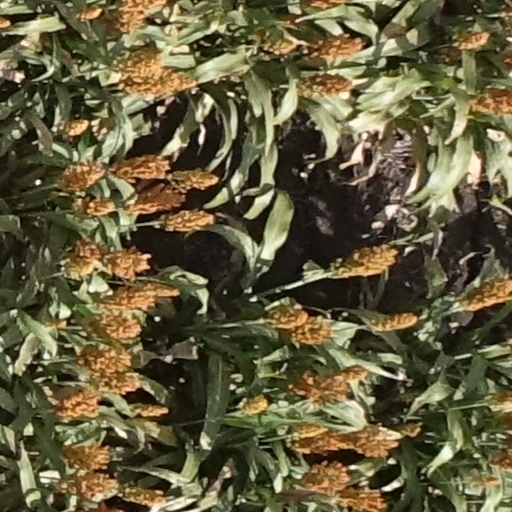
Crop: sorghum